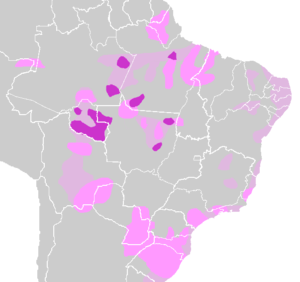
Les langues tupi constituent une famille de langues amérindiennes d'environ 70 langues parlées par différents peuples natifs du Brésil, les Tupis et les Guaranis, dans la forêt amazonienne, et au Paraguay.